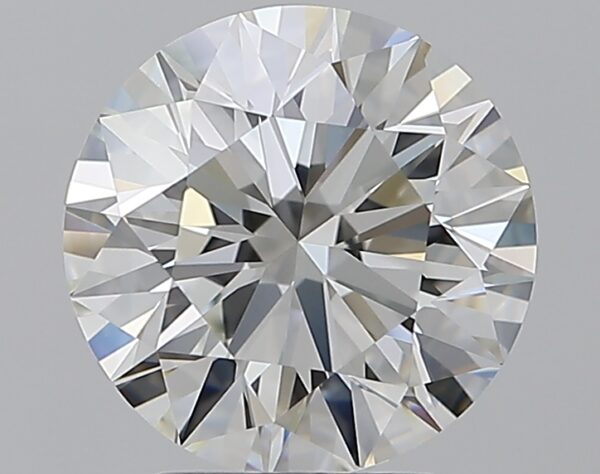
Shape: round
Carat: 2.71
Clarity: VVS2
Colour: I
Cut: EX
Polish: EX
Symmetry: EX
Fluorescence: M
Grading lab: GIA
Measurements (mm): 8.83 x 8.9 x 5.56